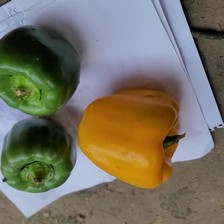
Label: capsicum